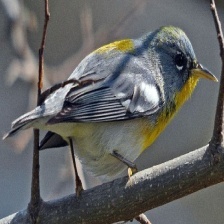
Species: NORTHERN PARULA
Scientific name: SETOPHAGA AMERICANA